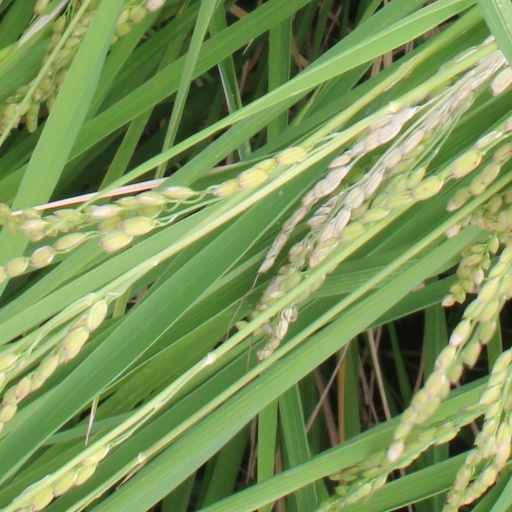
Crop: rice